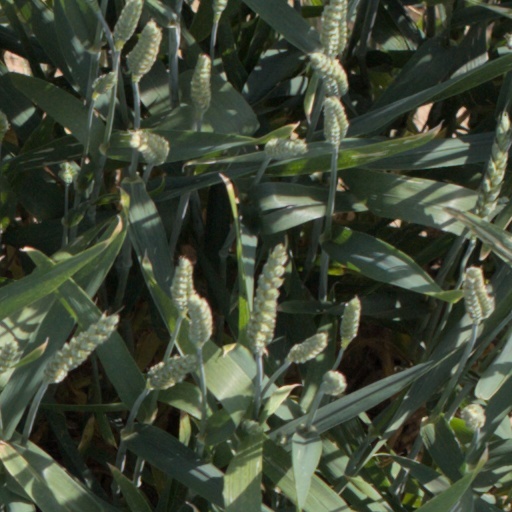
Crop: wheat